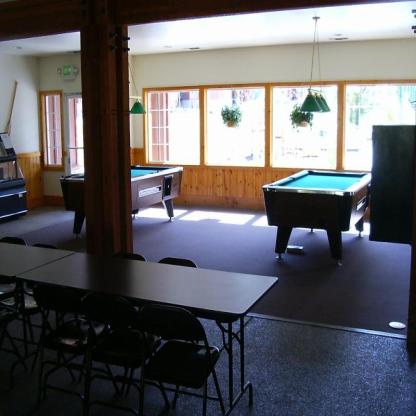
Scene: Indoor